History of agriculture in Scotland

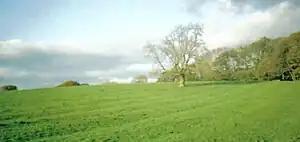
Rig and furrow marks at Buchans Field, Wester Kittochside

The early Middle Ages were a period of climate deterioration, with a drop in temperature and an increase in rainfall, resulting in more land becoming unproductive. With a lack of significant transport links and wider markets, most farms had to produce a self-sufficient diet of meat, dairy products and cereals, supplemented by hunter-gathering. Limited archaeological evidence indicates that throughout Northern Britain farming was based around a single homestead or a small cluster of three or four homes, each probably containing a nuclear family, with kinship relationships likely to be common among neighbouring houses and settlements, reflecting the partition of land through inheritance. The climate was more favourable for oats and barley than for corn. The evidence of bones indicates that cattle were by far the most important domesticated animal, followed by pigs, sheep and goats, while domesticated fowl were very rare.